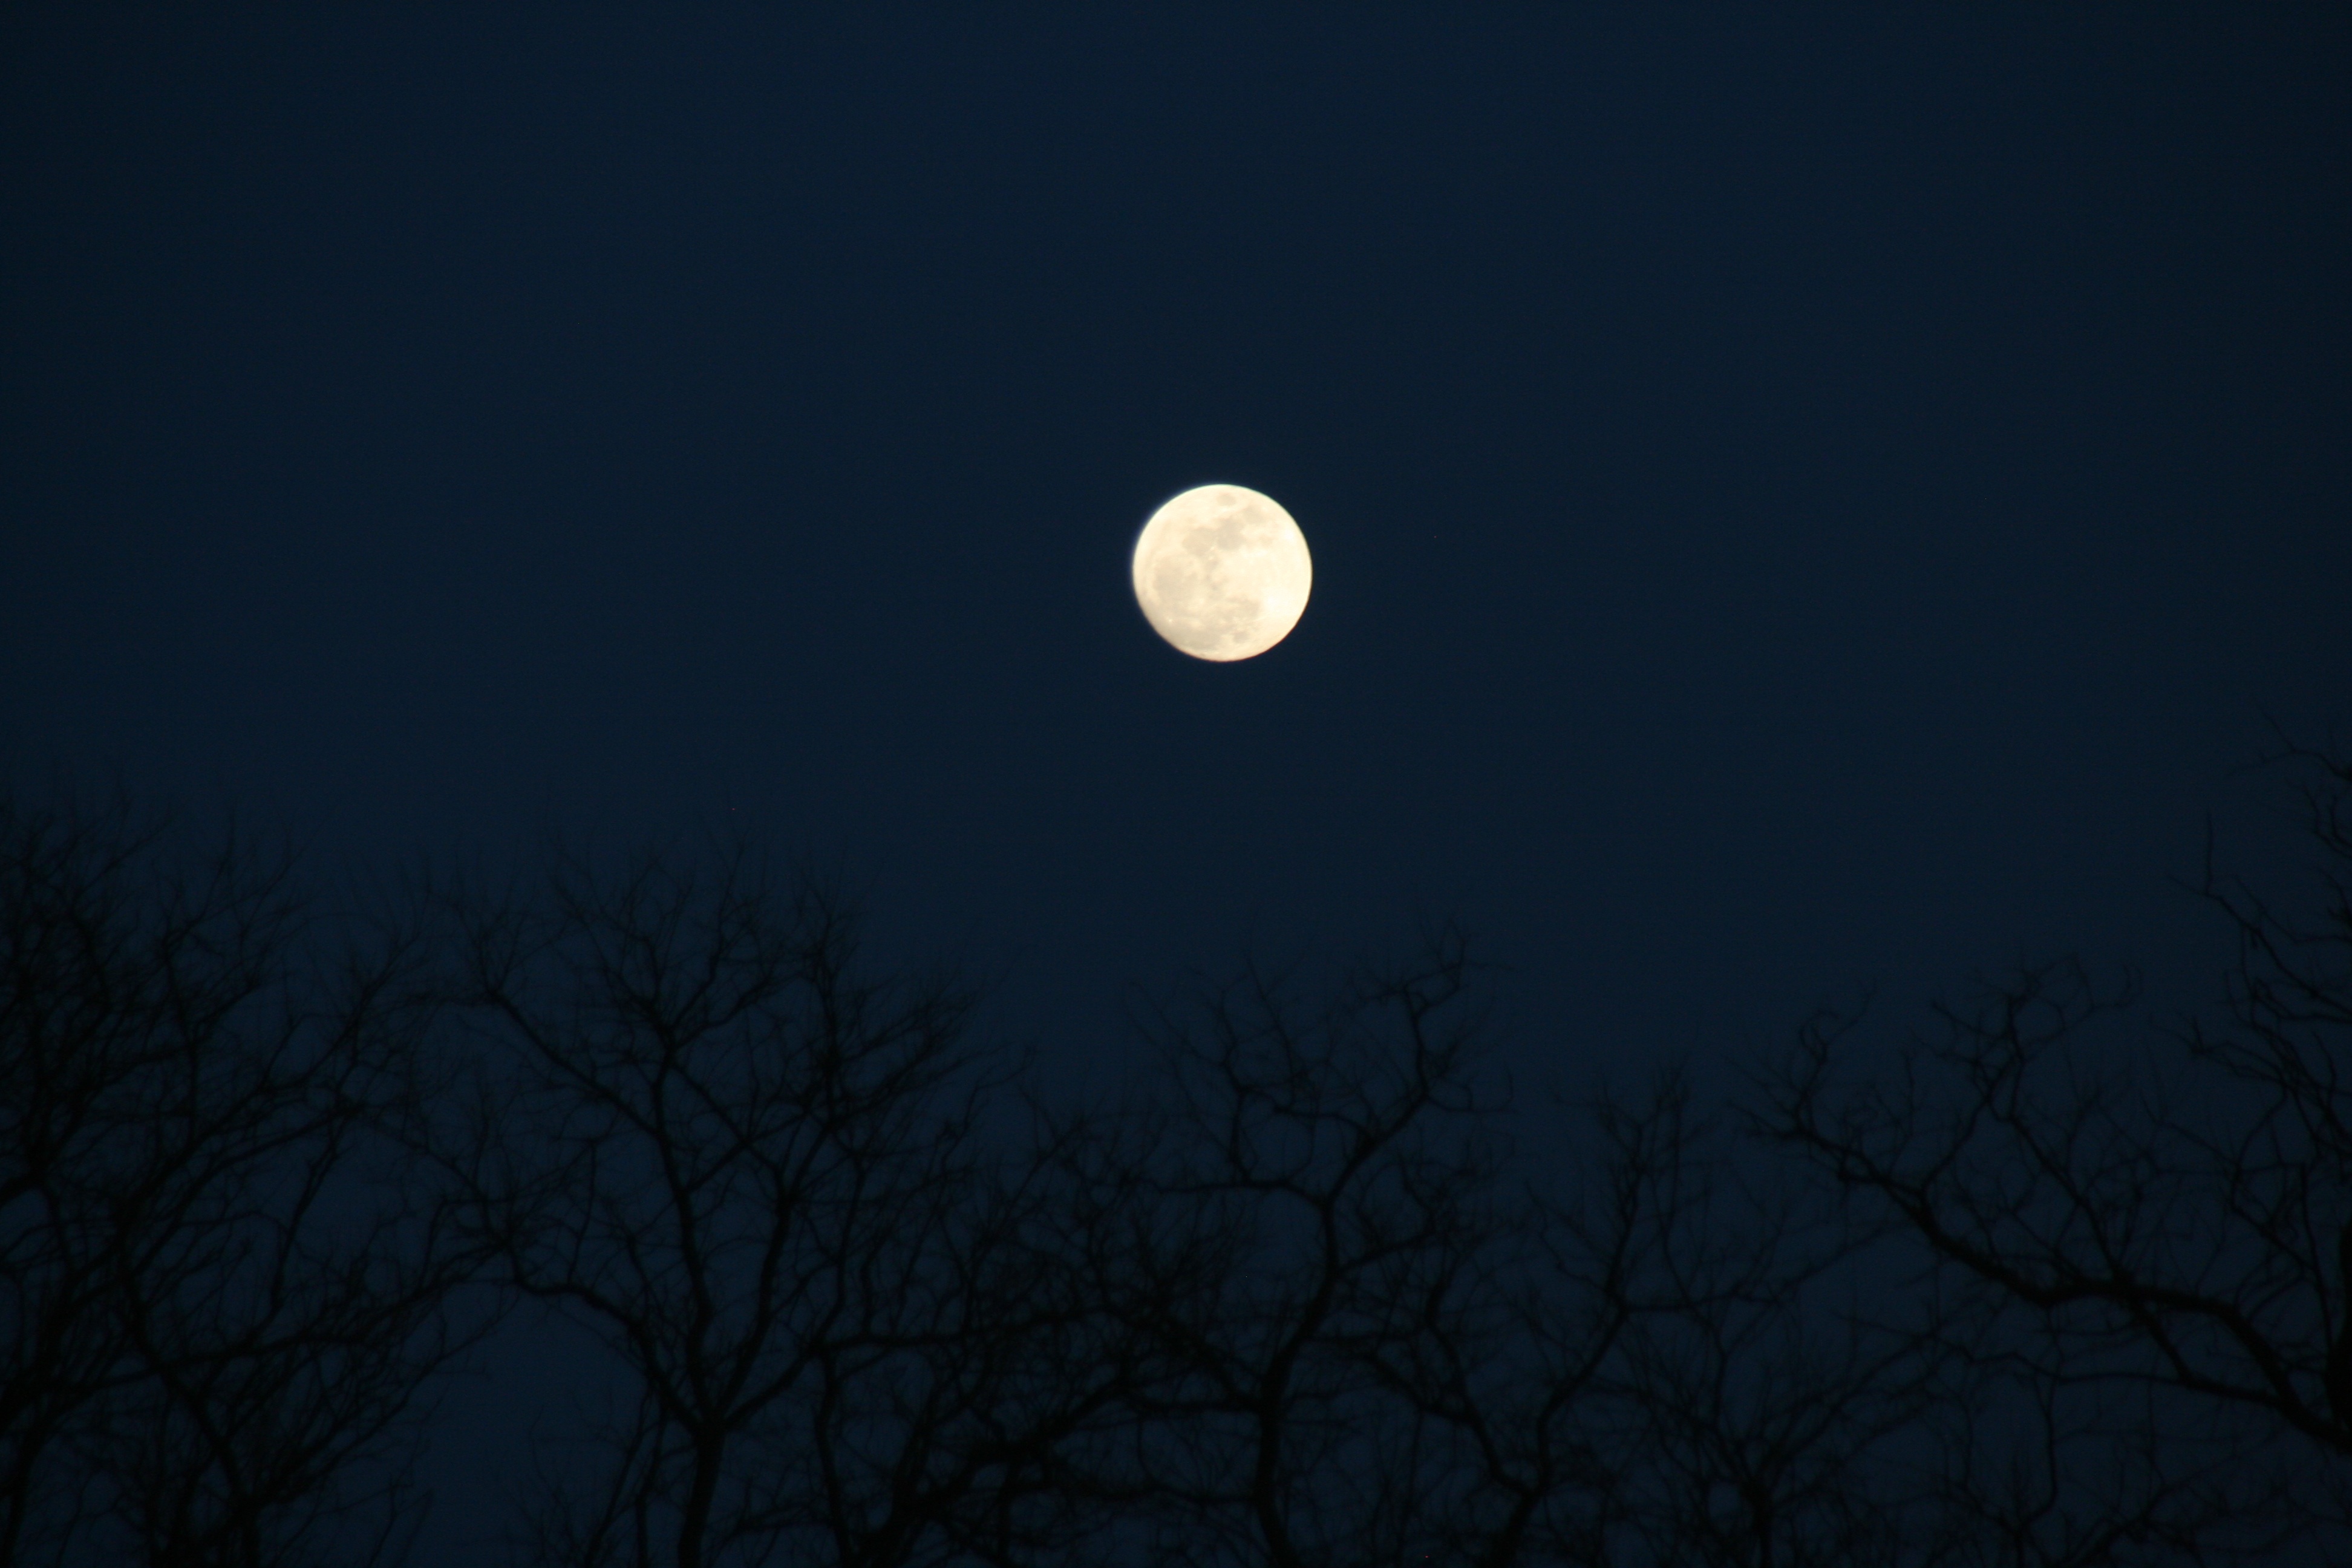
tree, sky, night, atmosphere, darkness, moon, full moon, moonlight, astronomy, midnight, crescent, astronomical object, celestial event